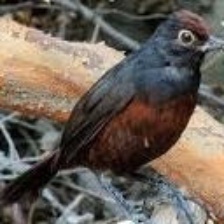
Species: BLACK THROATED HUET
Scientific name: PTEROPTOCHOS TARNII